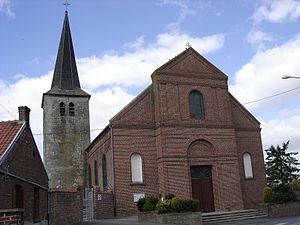
Reumont est une commune française située dans le département du Nord, en région Hauts-de-France.